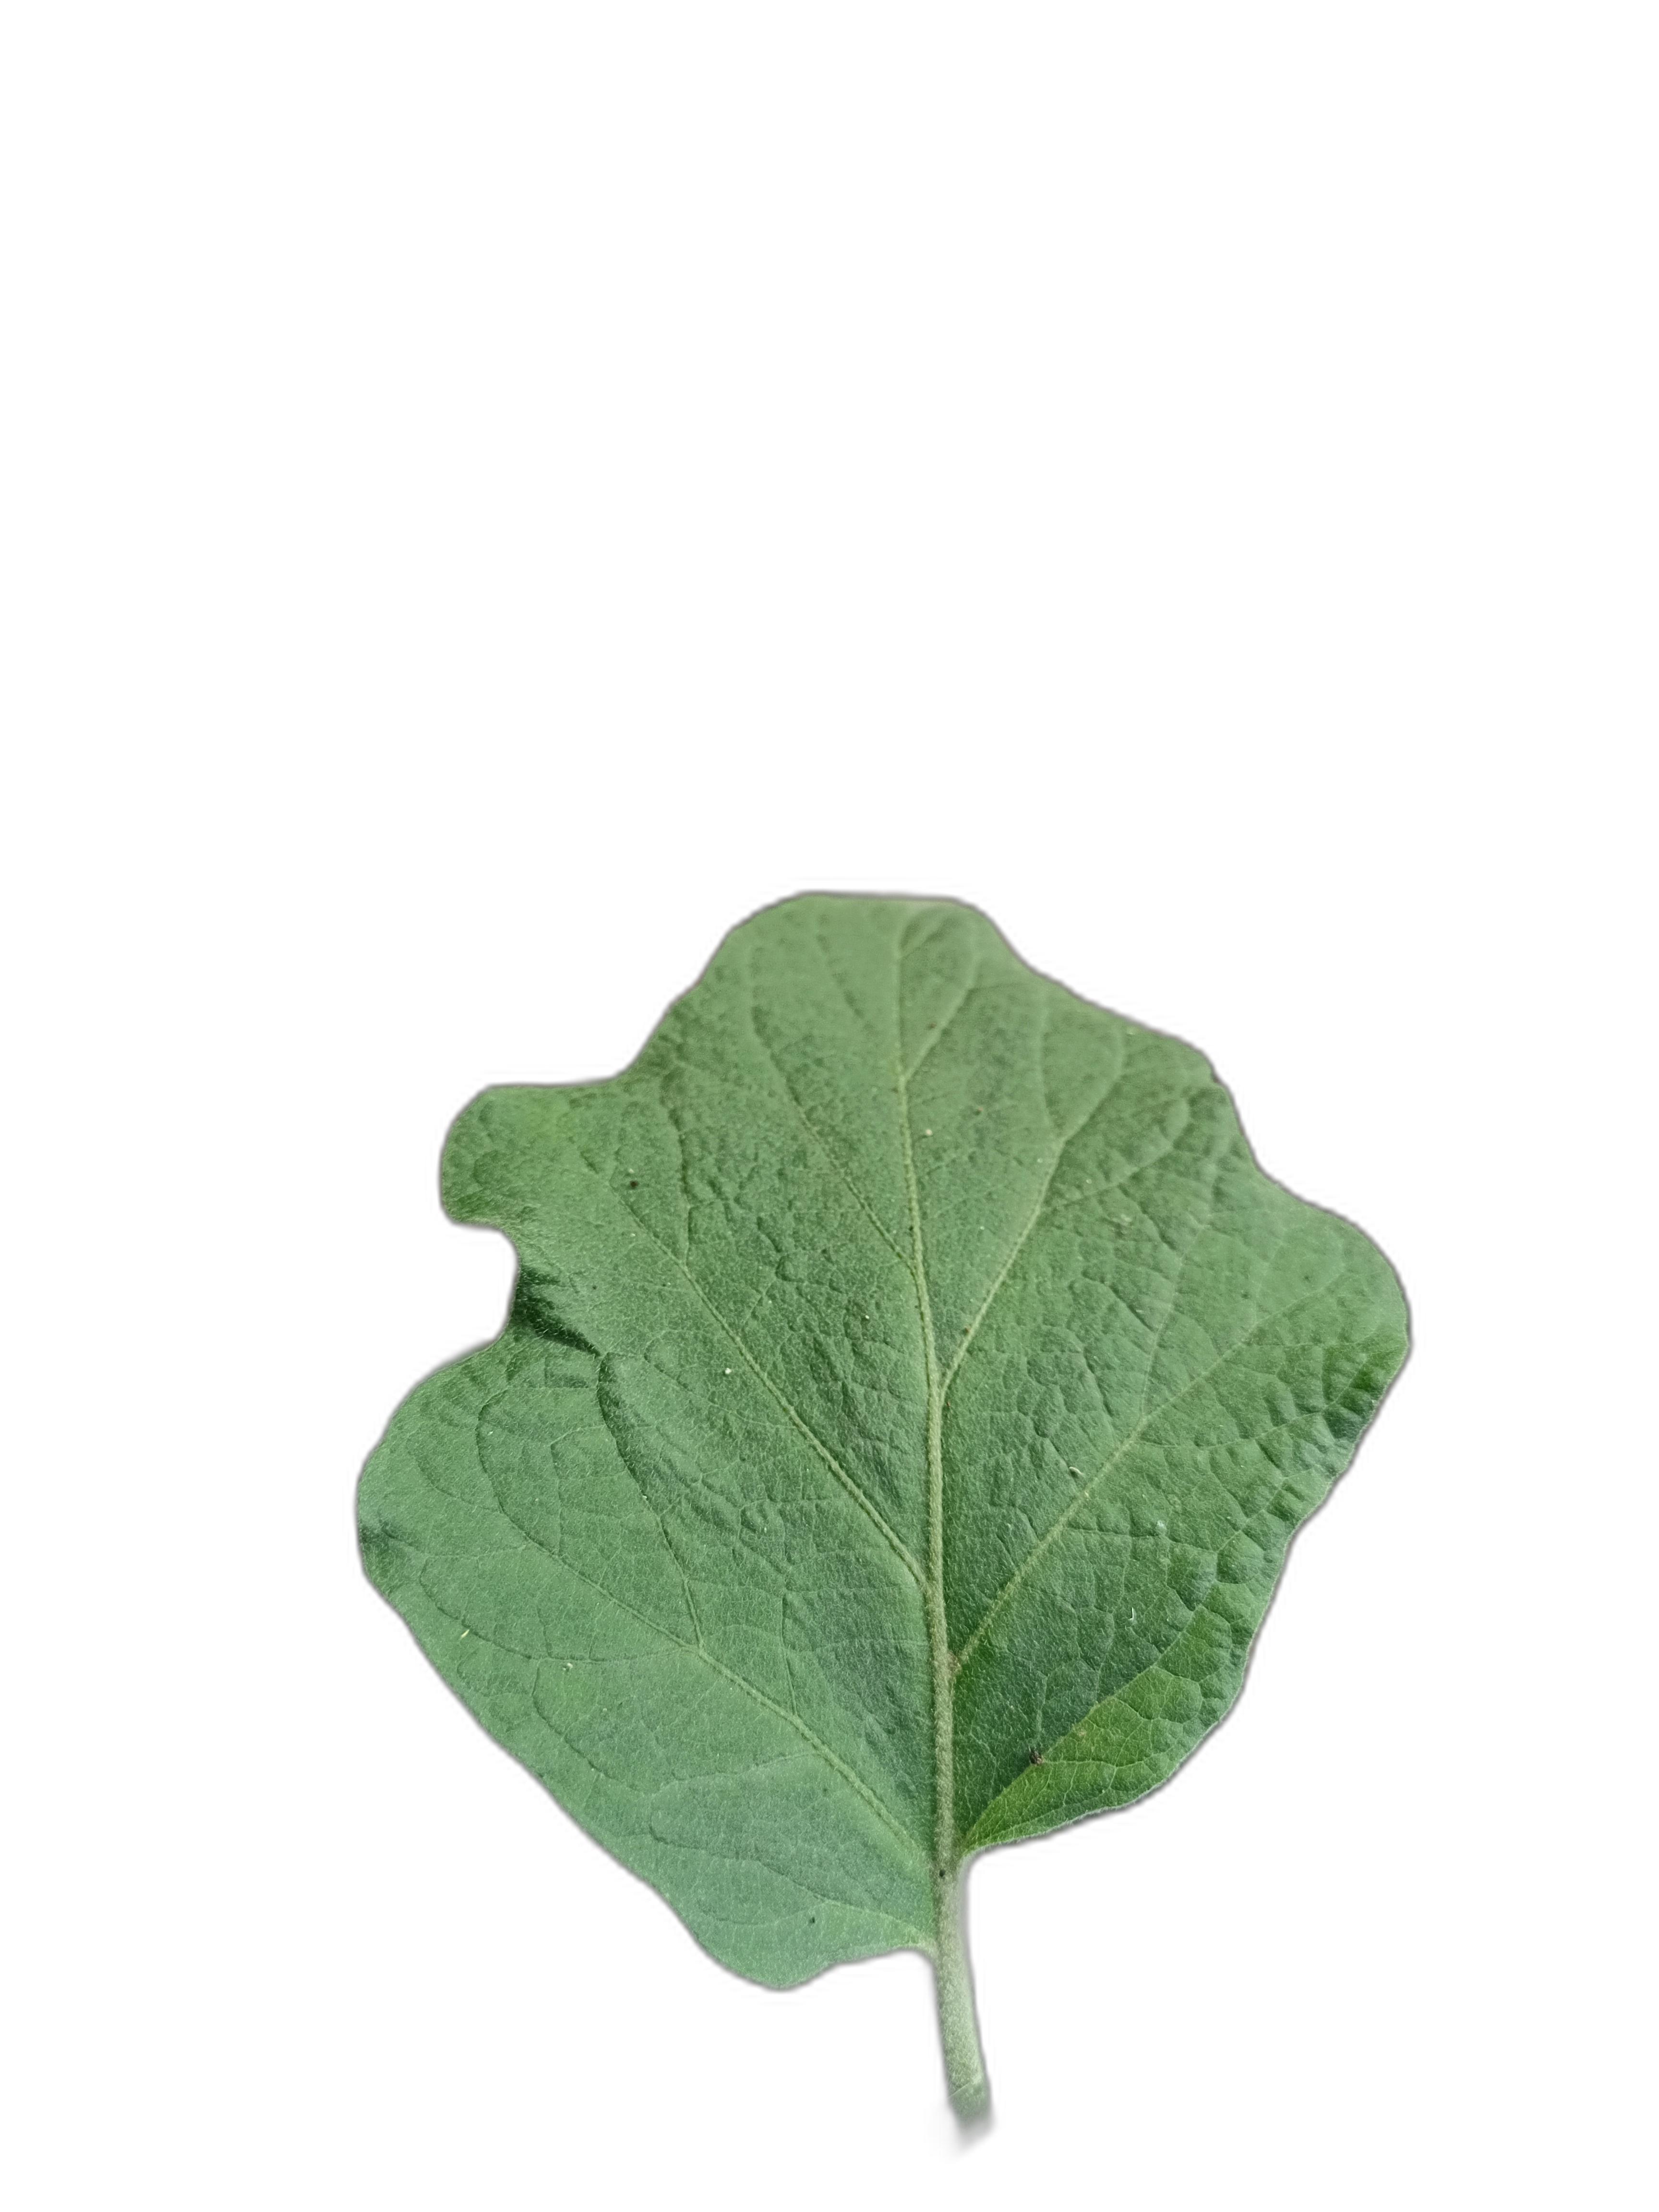
Label: Healthy Leaf